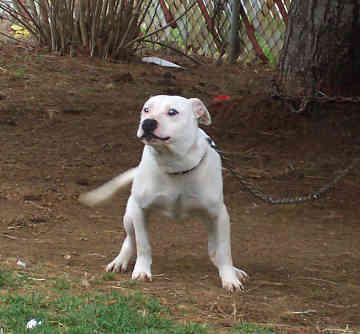
American_Staffordshire_terrier